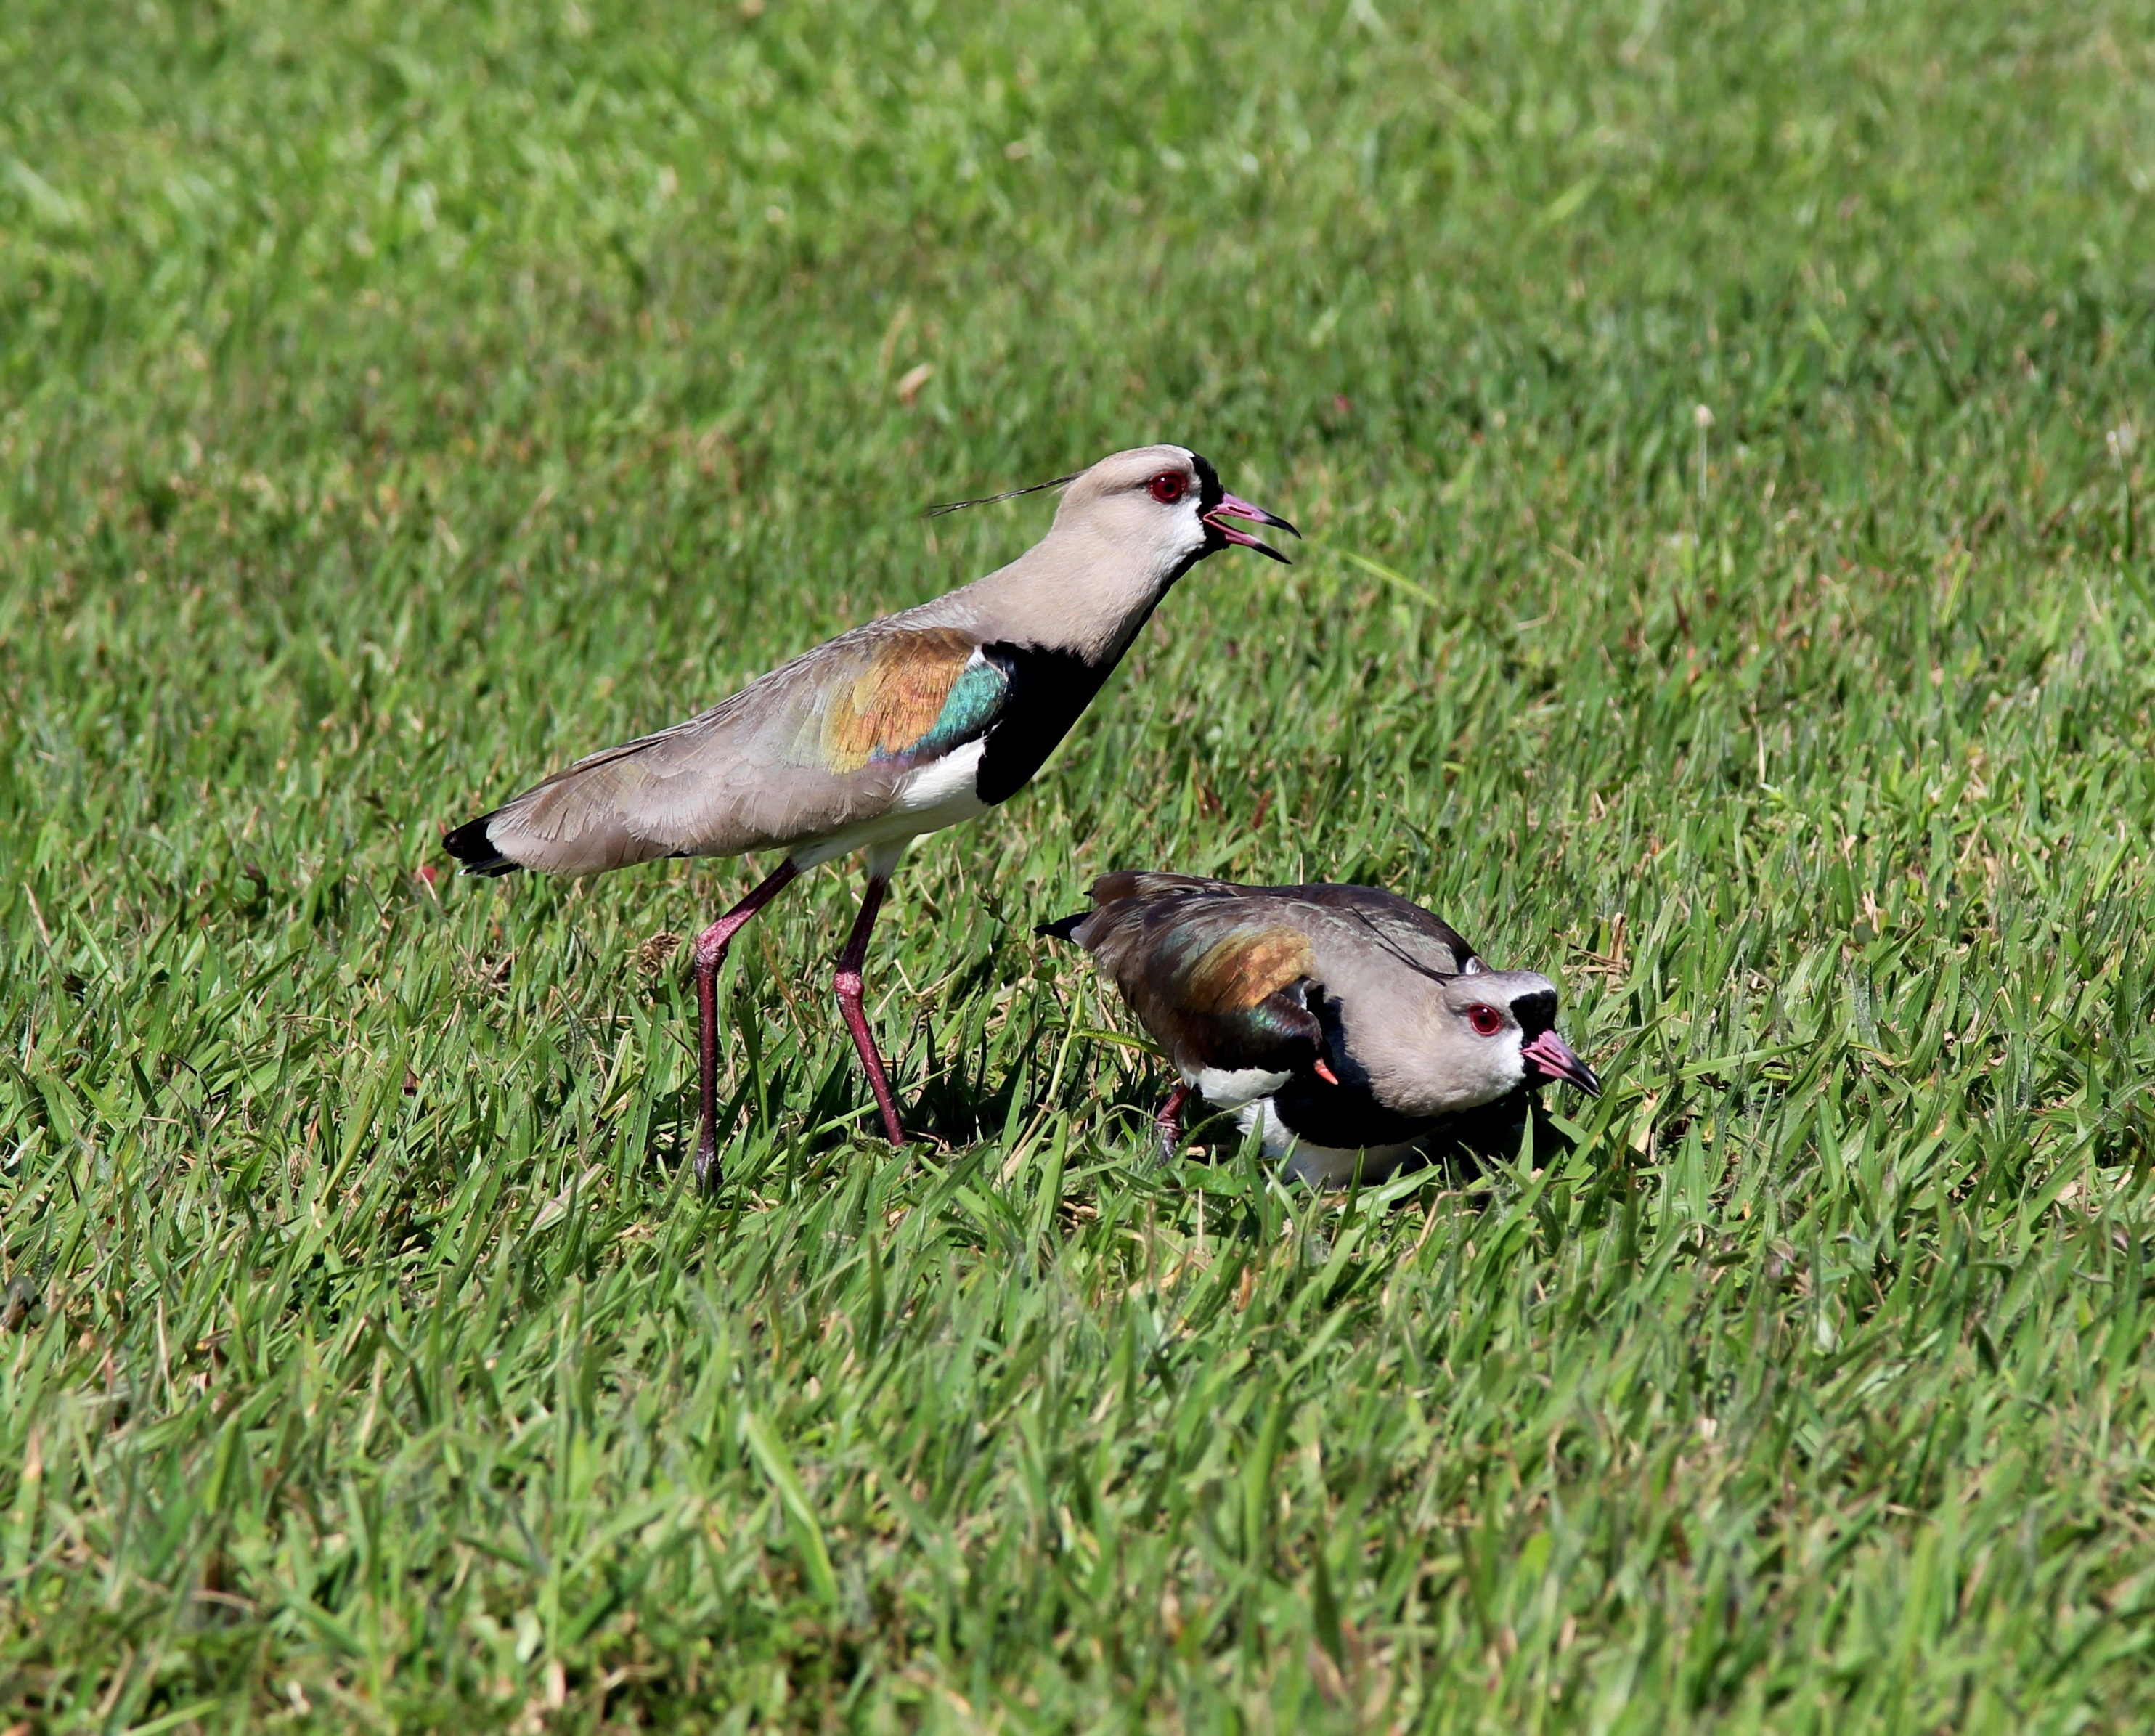
grass, bird, wildlife, wild, beak, tropical, fauna, birds, vertebrate, nest, water bird, shorebird, observing, on the grass, quero quero, amazes herds